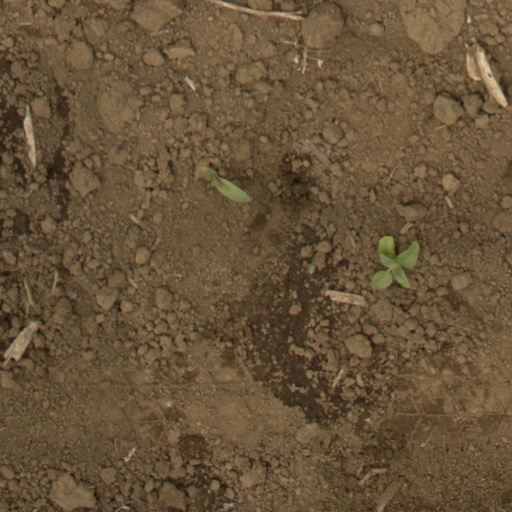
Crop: Jerusalem artichoke